Fernando Verdasco

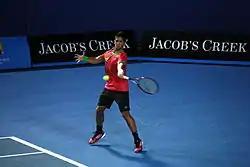
Verdasco at the 2011 Australian Open

He next played at the Thailand Open, losing to Benjamin Becker in the second round. He then traveled to China for the China Open in Beijing, losing to Philipp Kohlschreiber there, and to Thiemo de Bakker at the Shanghai Masters. In the Paris Masters, he lost to Gaël Monfils in three sets despite holding two match points at 5–4 in the decider. Verdasco finished the year with the same ranking he ended with in 2009, which was No. 9.